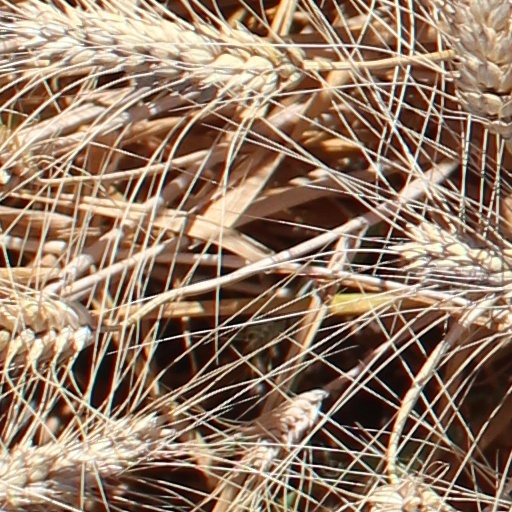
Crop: wheat